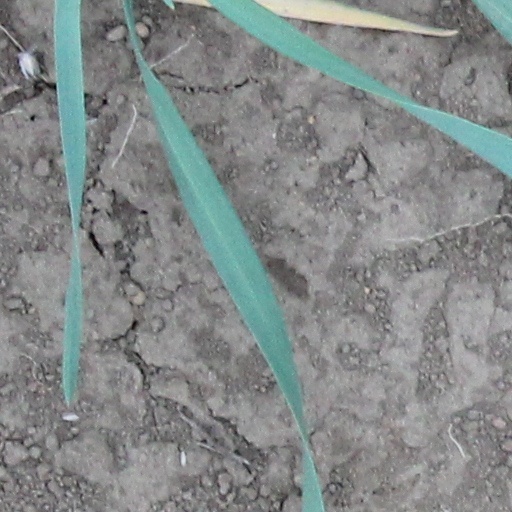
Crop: wheat